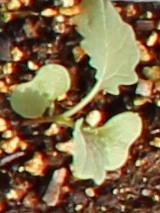
Label: Canola